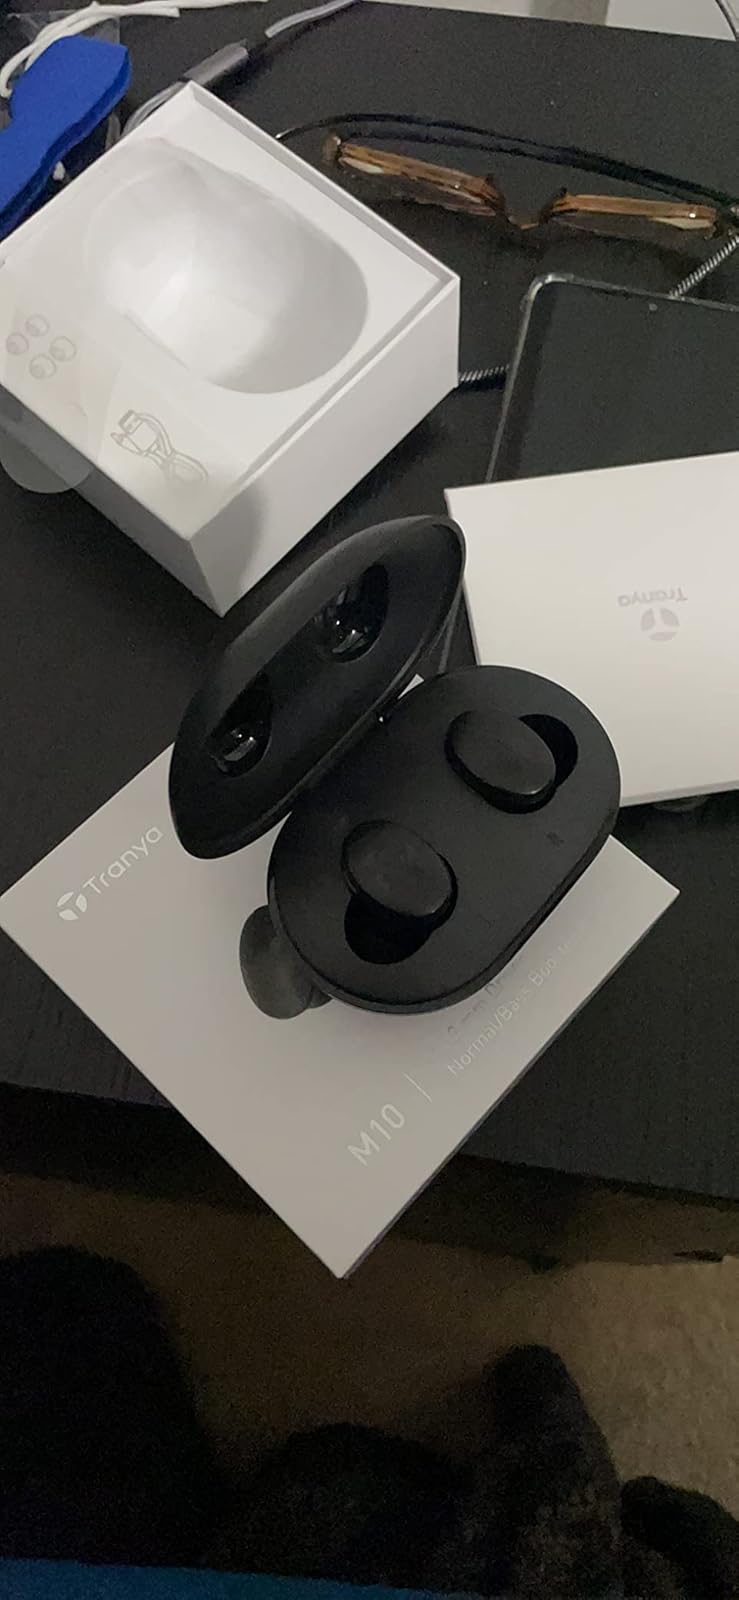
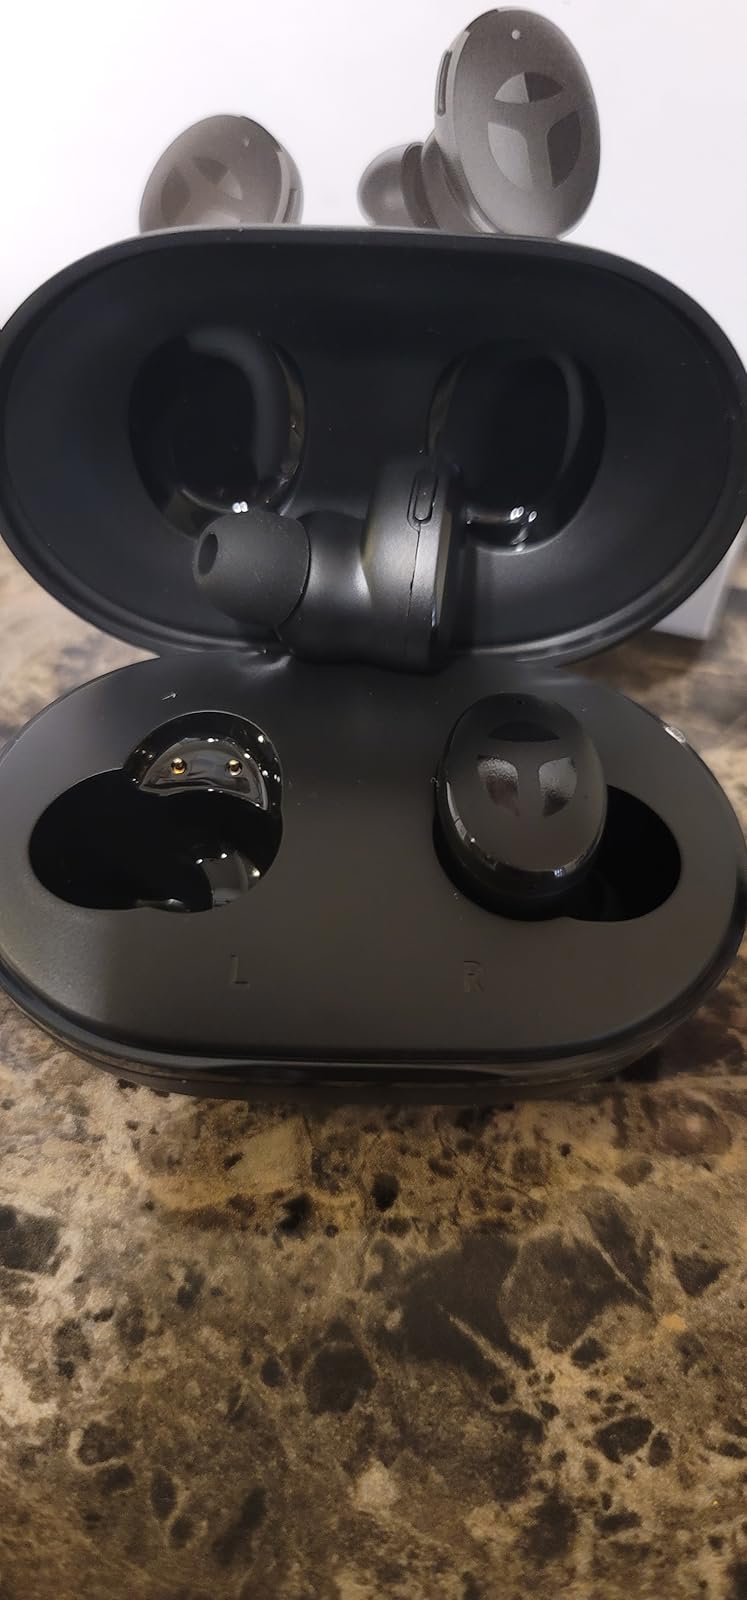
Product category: earbuds
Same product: yes